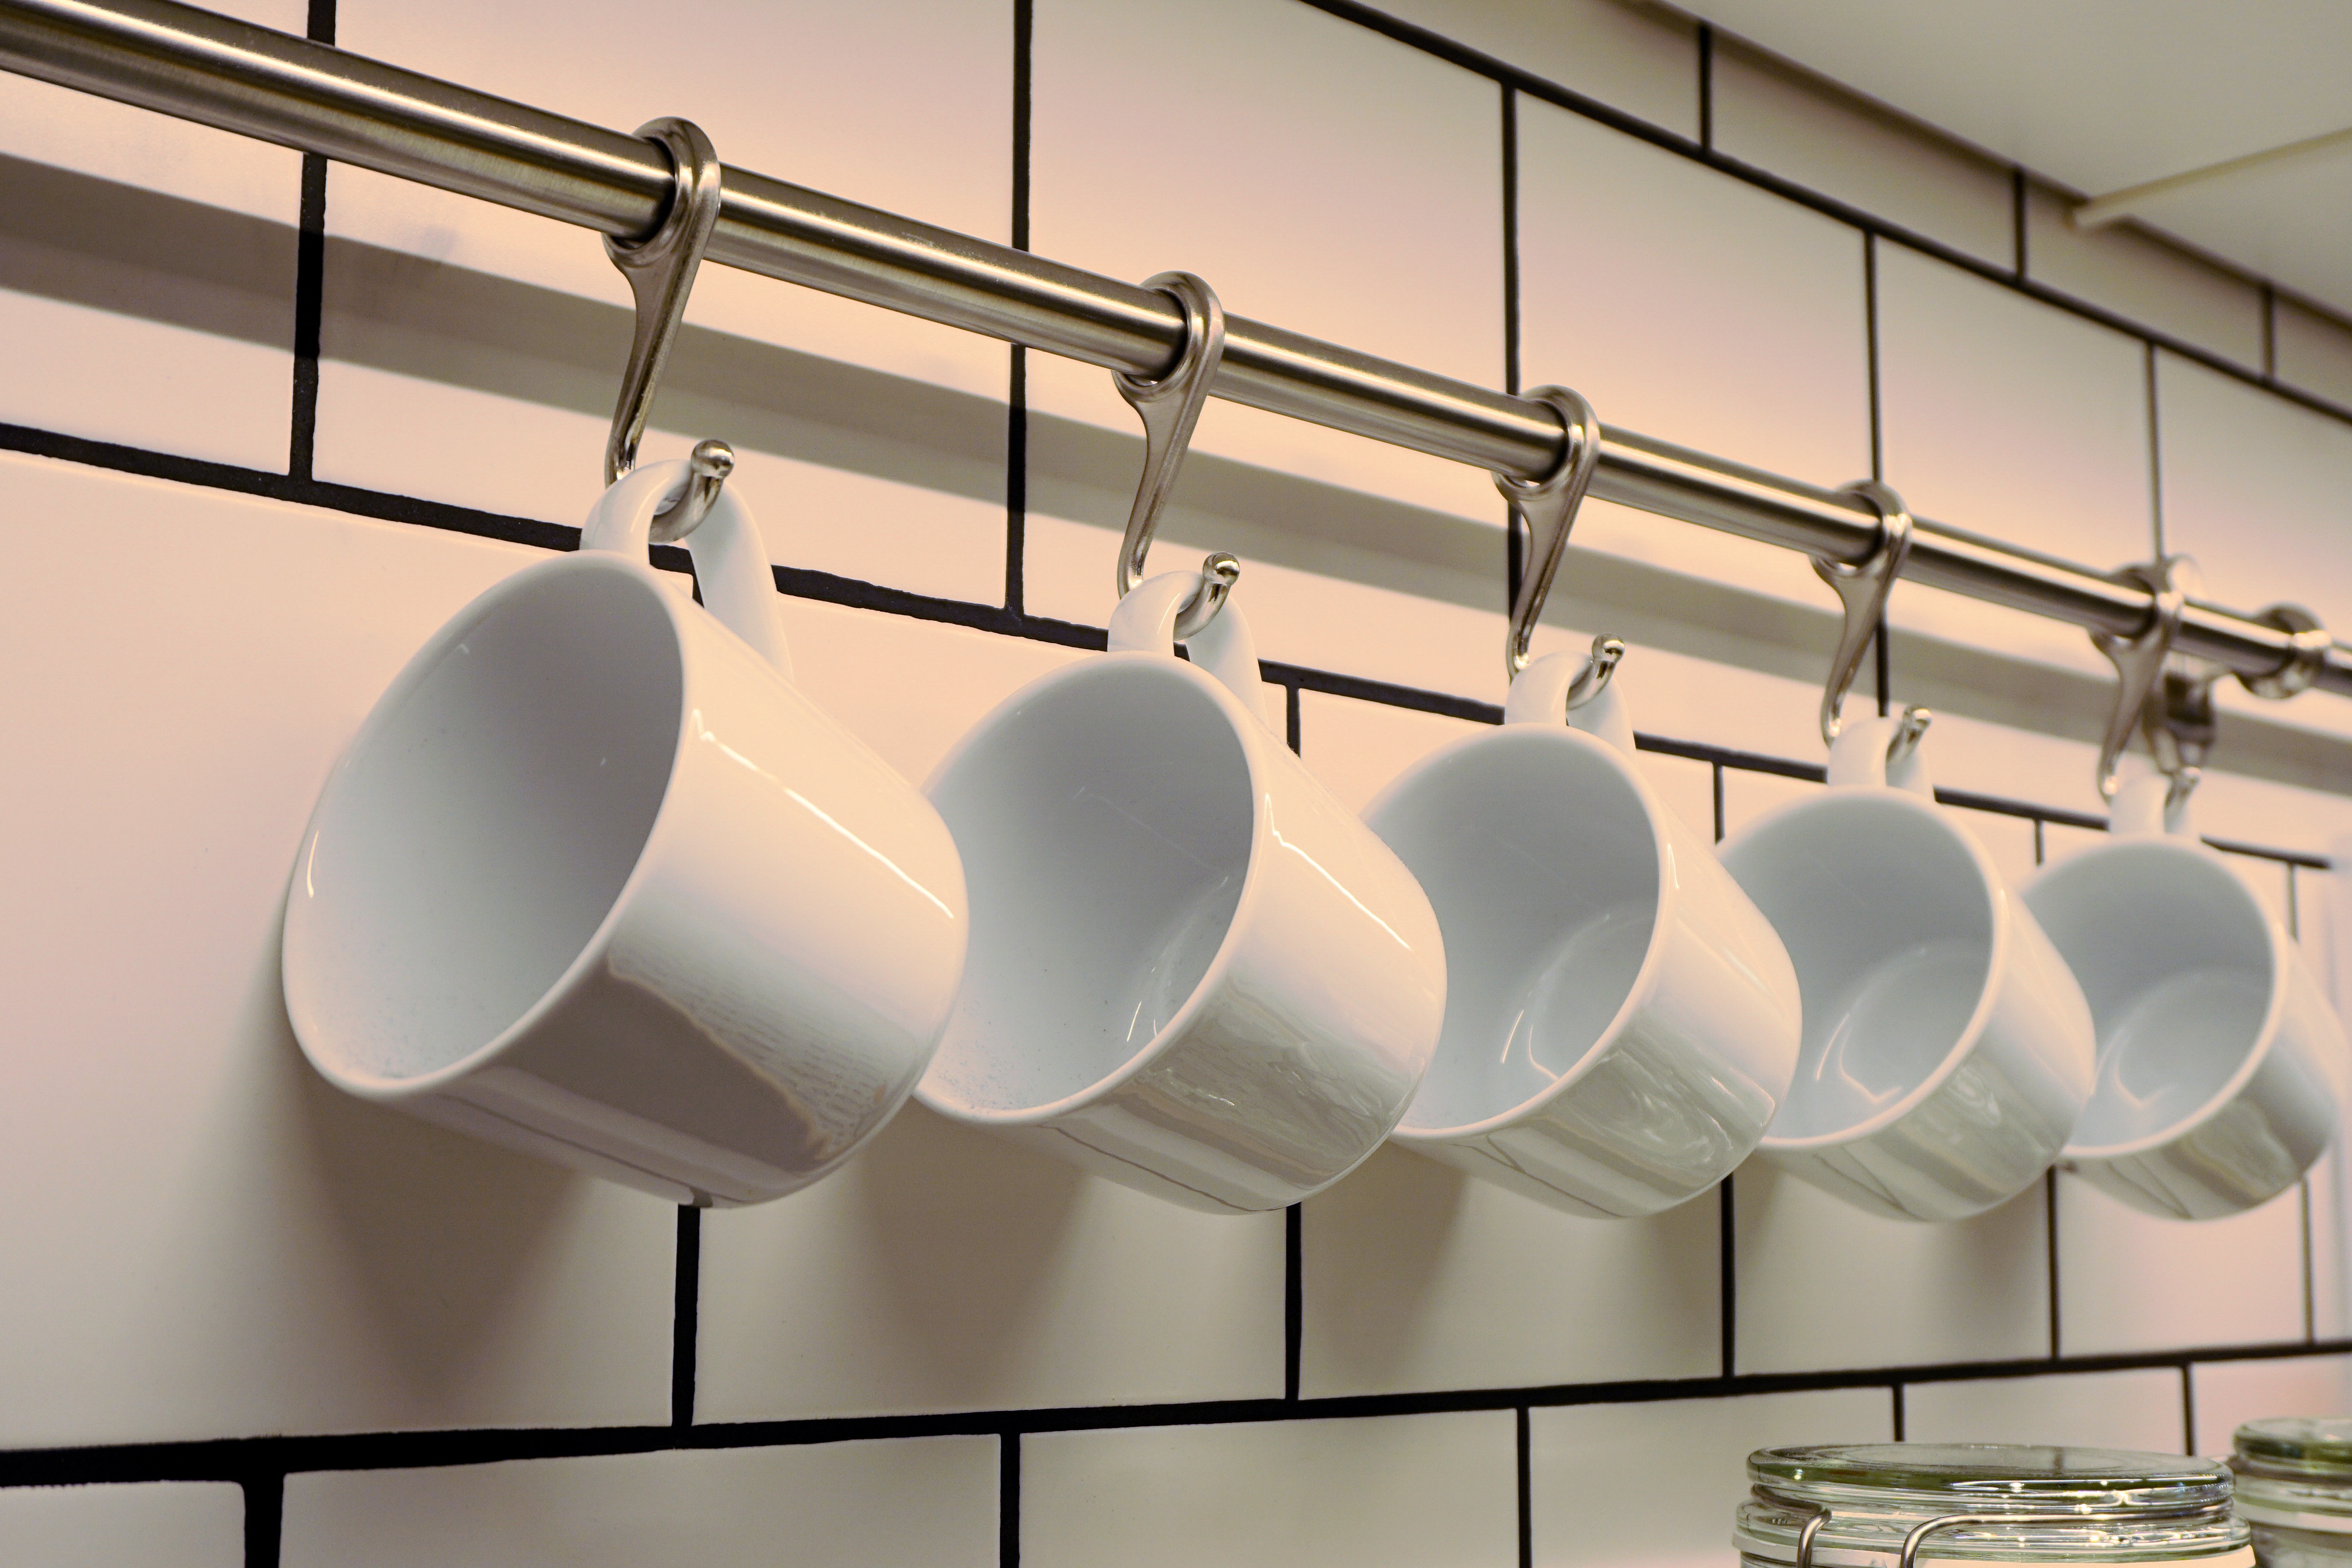
light, cup, ceiling, ceramic, rinse, kitchen, drink, lighting, cake, tableware, interior design, light fixture, t, porcelain, budget, coffee mugs, trinkbecher, daylighting, washing dishes, baluster, window covering